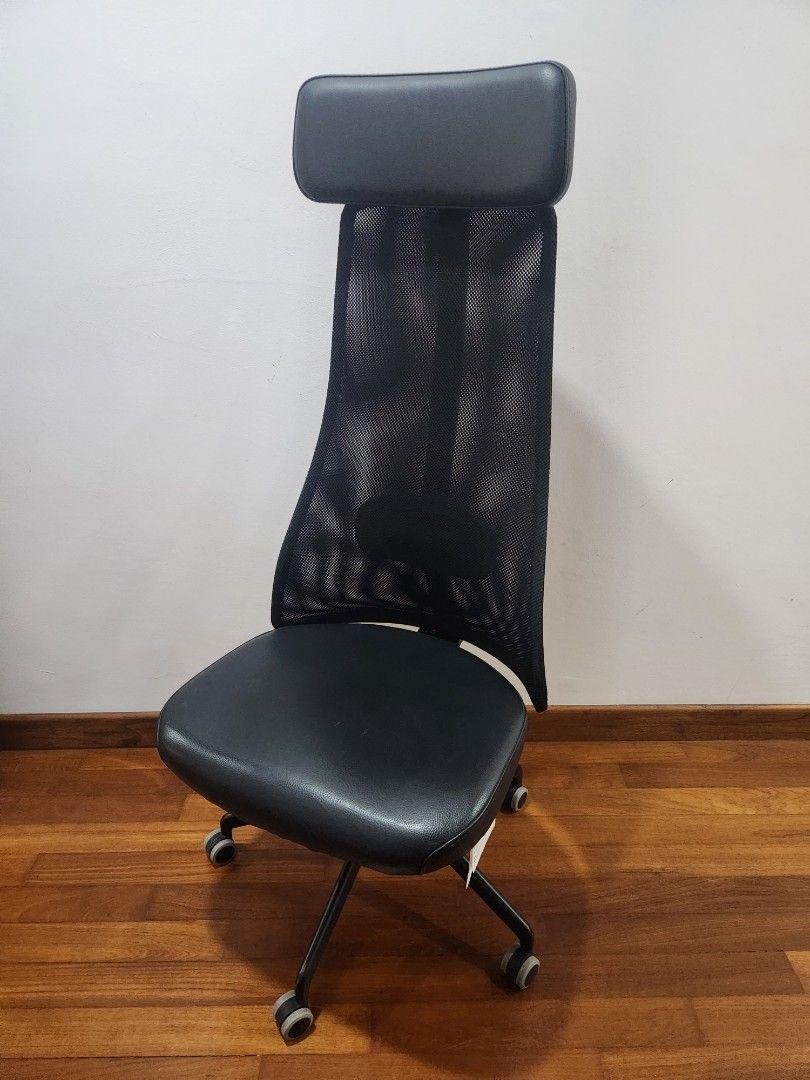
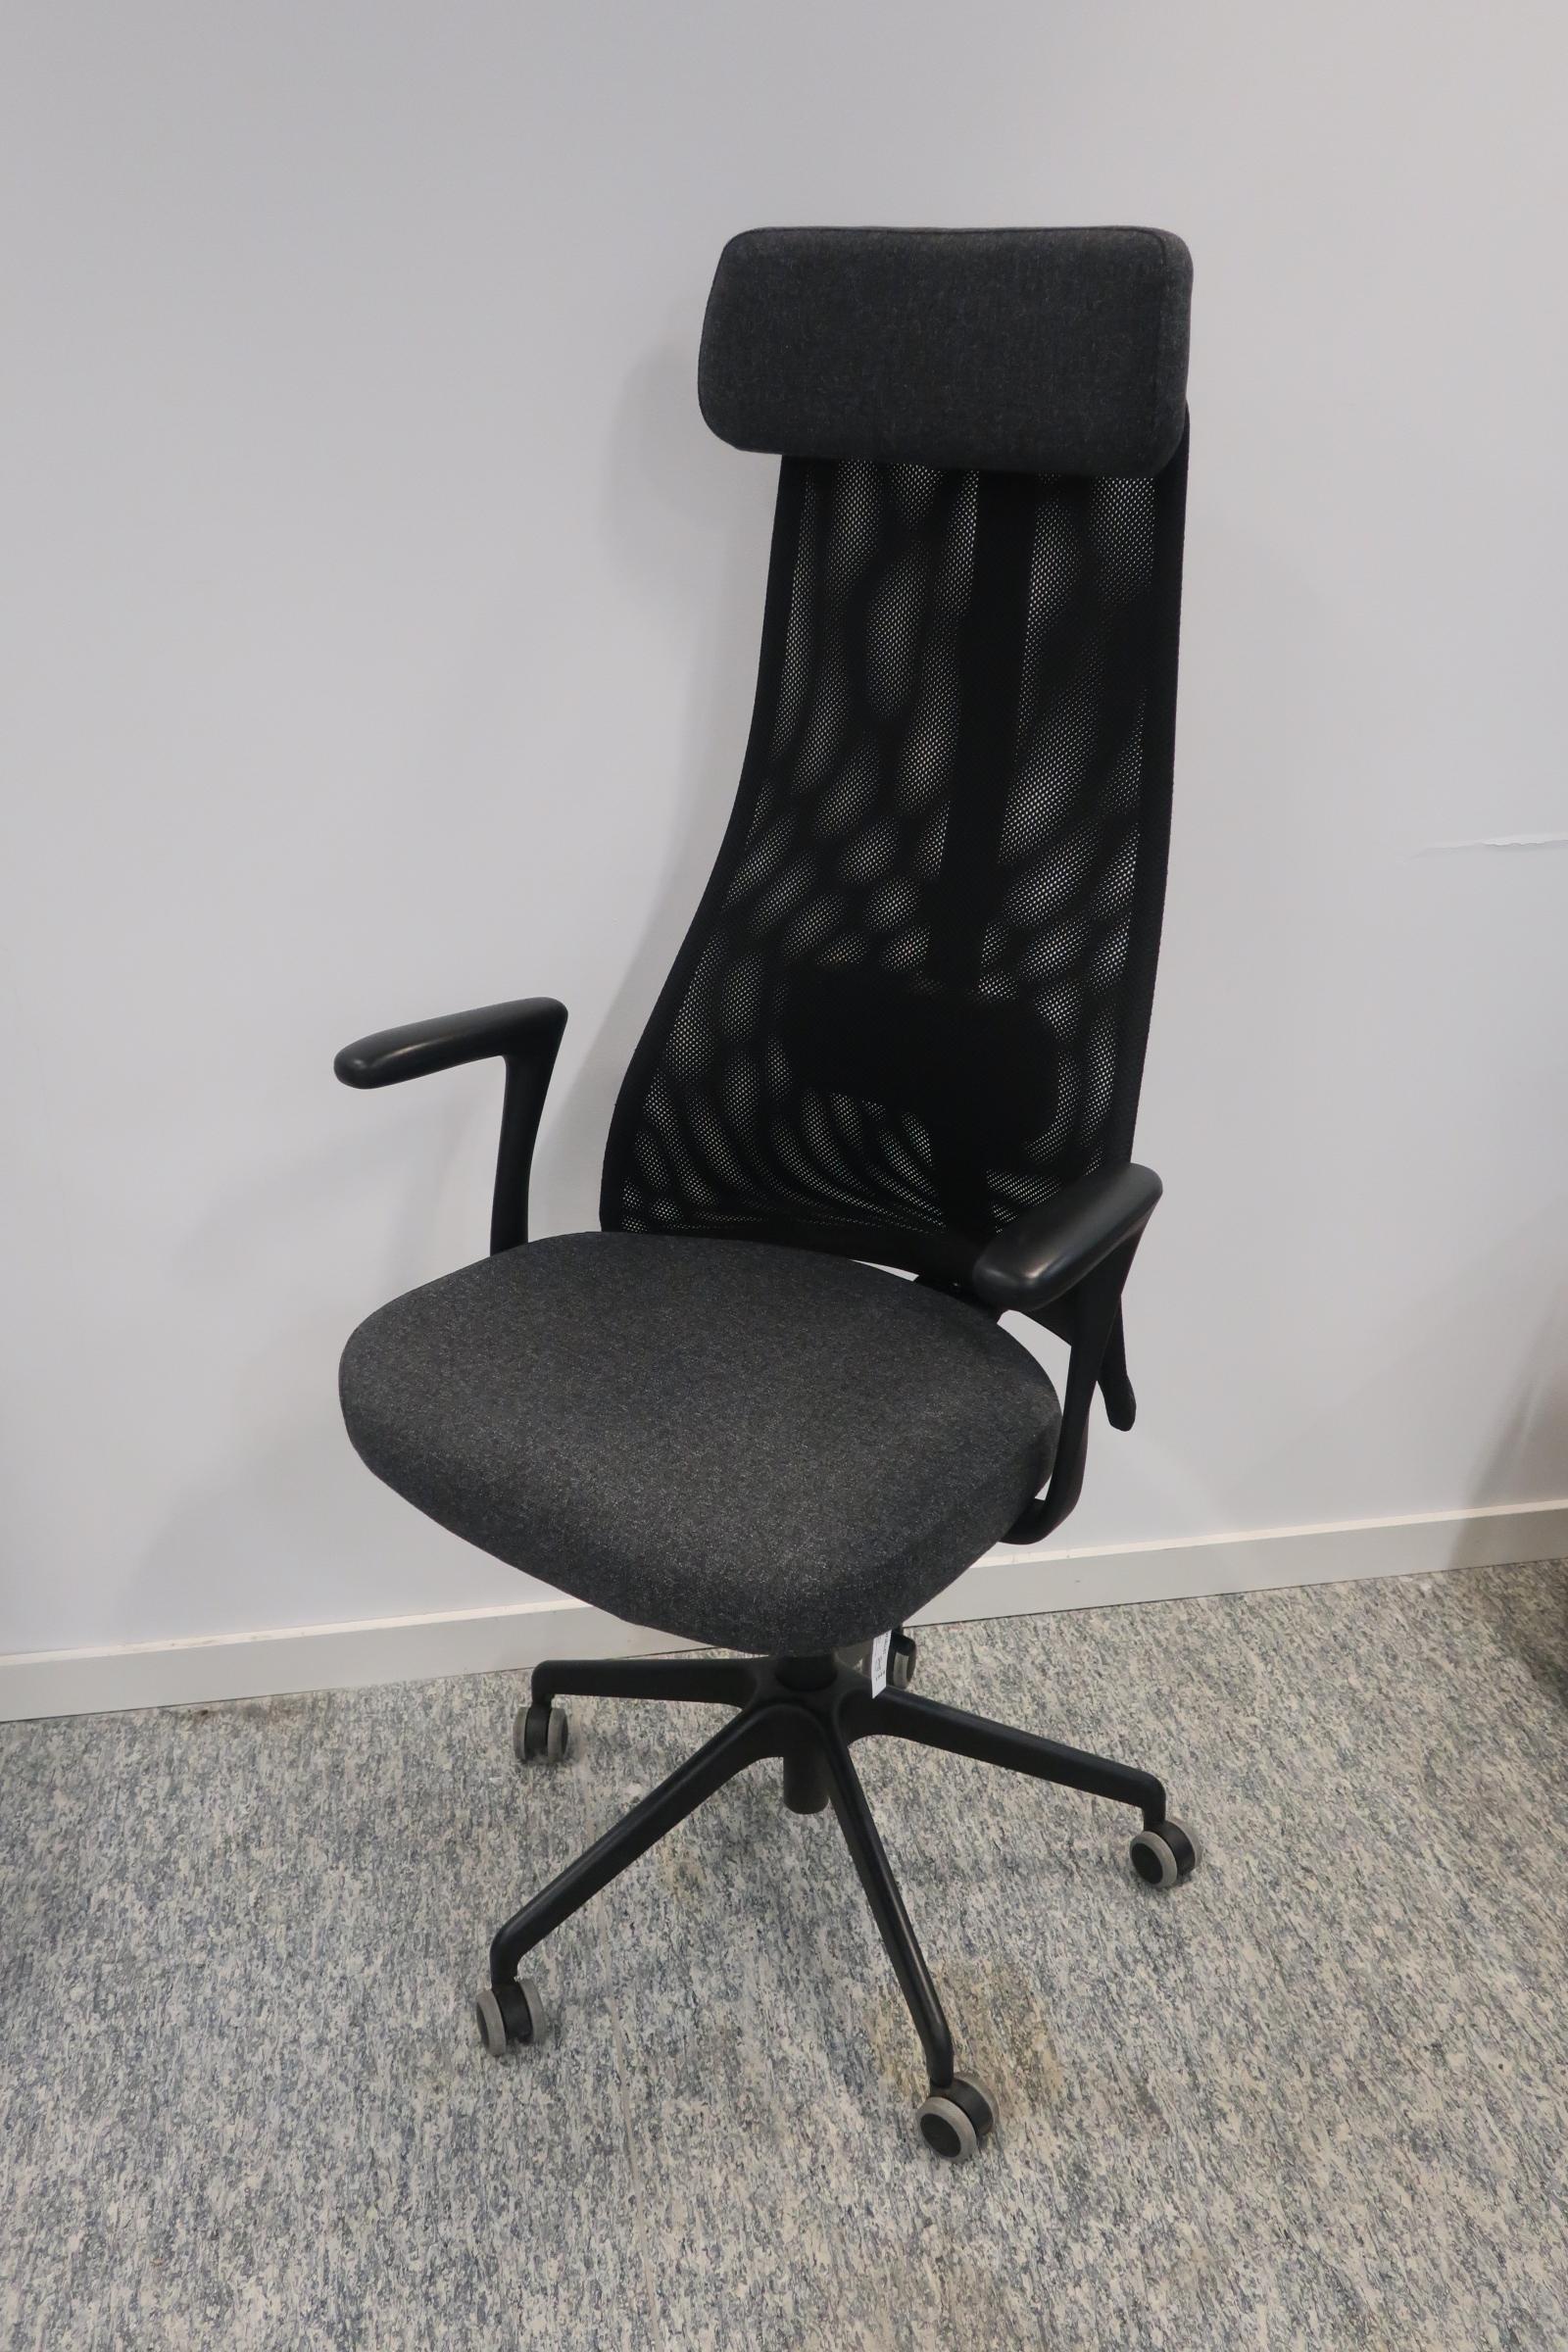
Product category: items_chair
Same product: yes